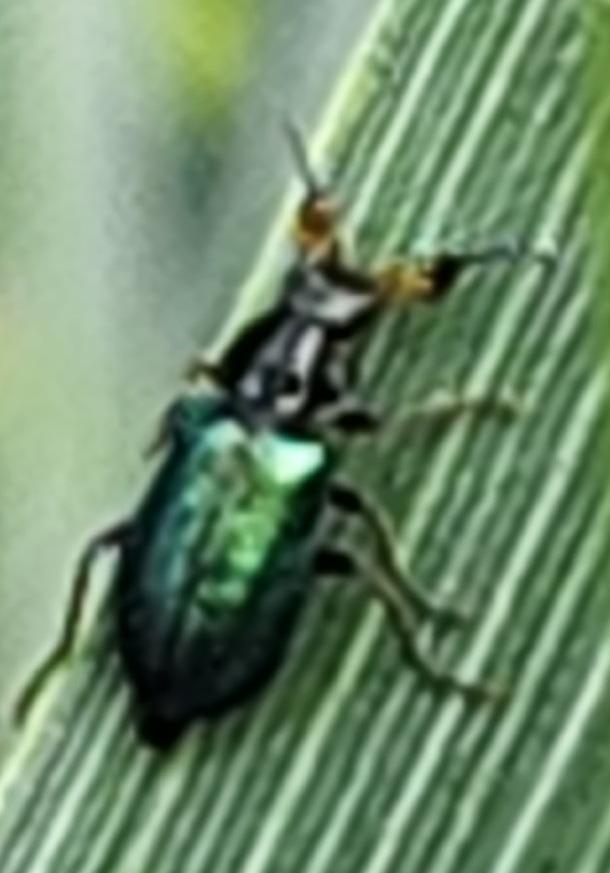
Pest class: predators